Eynat Guez

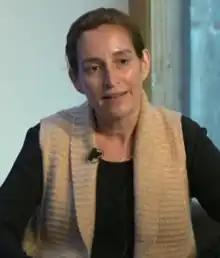
Speaking at the 2022 World Economic Forum

Eynat Guez (born ) is an Israeli technology entrepreneur and executive. She is the CEO and co-founder of Papaya Global, a payroll and payments provider.